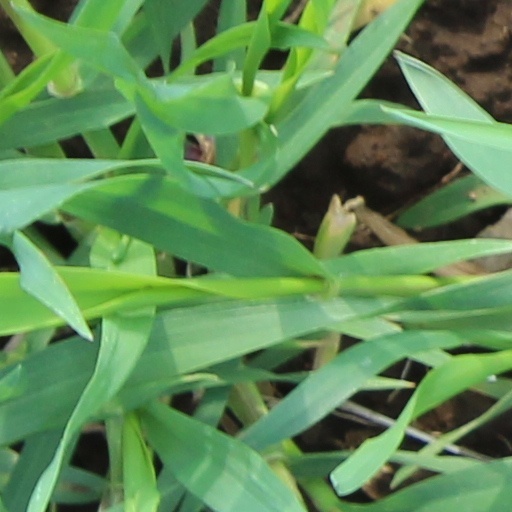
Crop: wheat